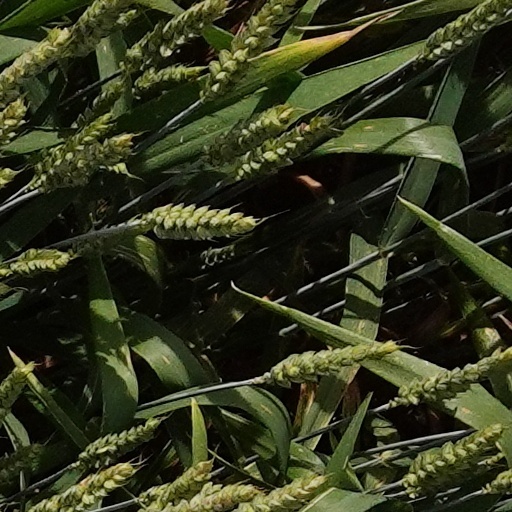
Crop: wheat